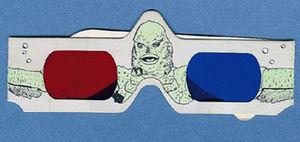
Lunettes pour l'opération «
Un anaglyphe est une image imprimée pour être vue en relief, à l’aide de deux filtres de couleurs différentes disposés devant chacun des yeux de l’observateur. Ce principe est fondé sur la notion de stéréoscopie qui permet à notre cerveau d’utiliser le décalage entre nos deux yeux pour percevoir le relief.
La Dernière Séance était une émission de télévision française essentiellement consacrée aux classiques du cinéma américain et présentée principalement par le chanteur et acteur Eddy Mitchell. Coproduite et réalisée par Gérard Jourd'hui, Patrick Brion assurant la partie éditoriale, elle tire son titre de la chanson homonyme d'Eddy Mitchell, parue sur son album La Dernière Séance. La première diffusion eut lieu le 19 janvier 1982 sur FR3. La chaîne décida de retirer le programme de sa grille après une dernière émission le 28 décembre 1998.
L'Étrange Créature du lac noir est un film d'horreur américain en noir et blanc réalisé par Jack Arnold, sorti en 1954.